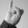
ASL letter: I